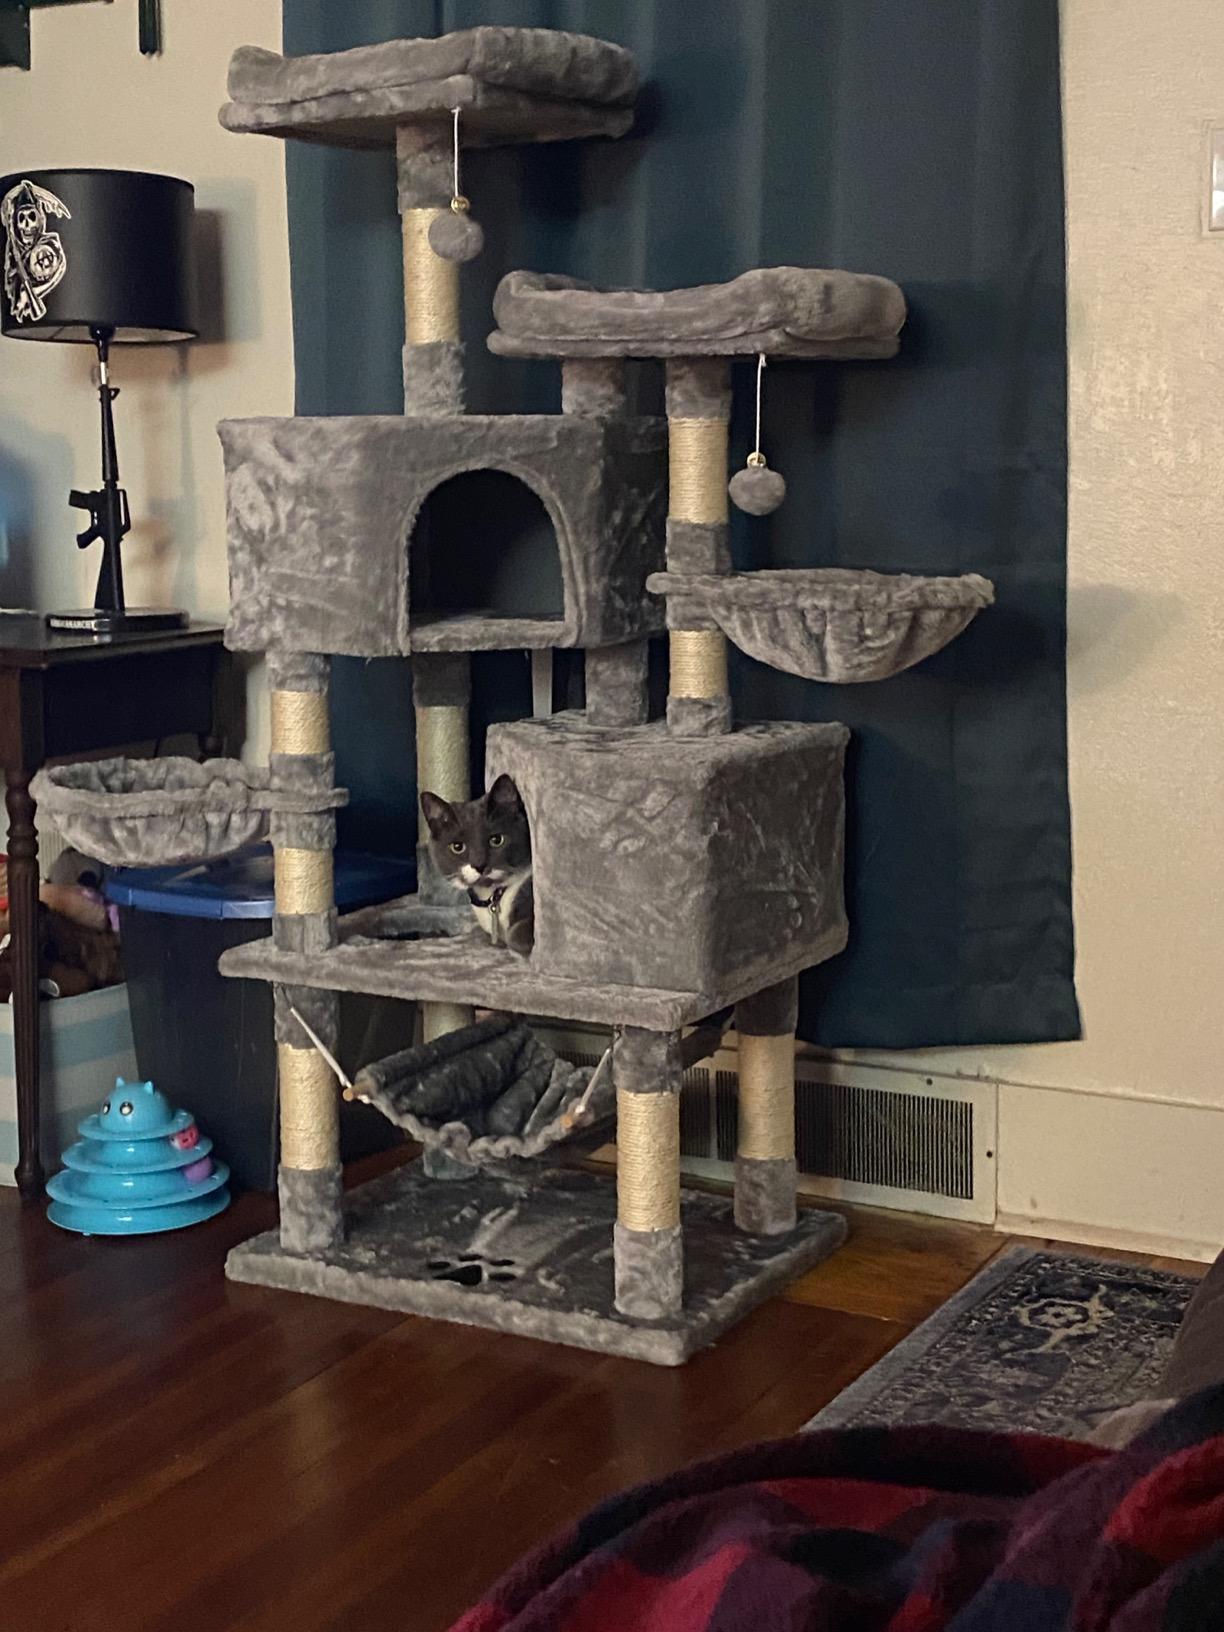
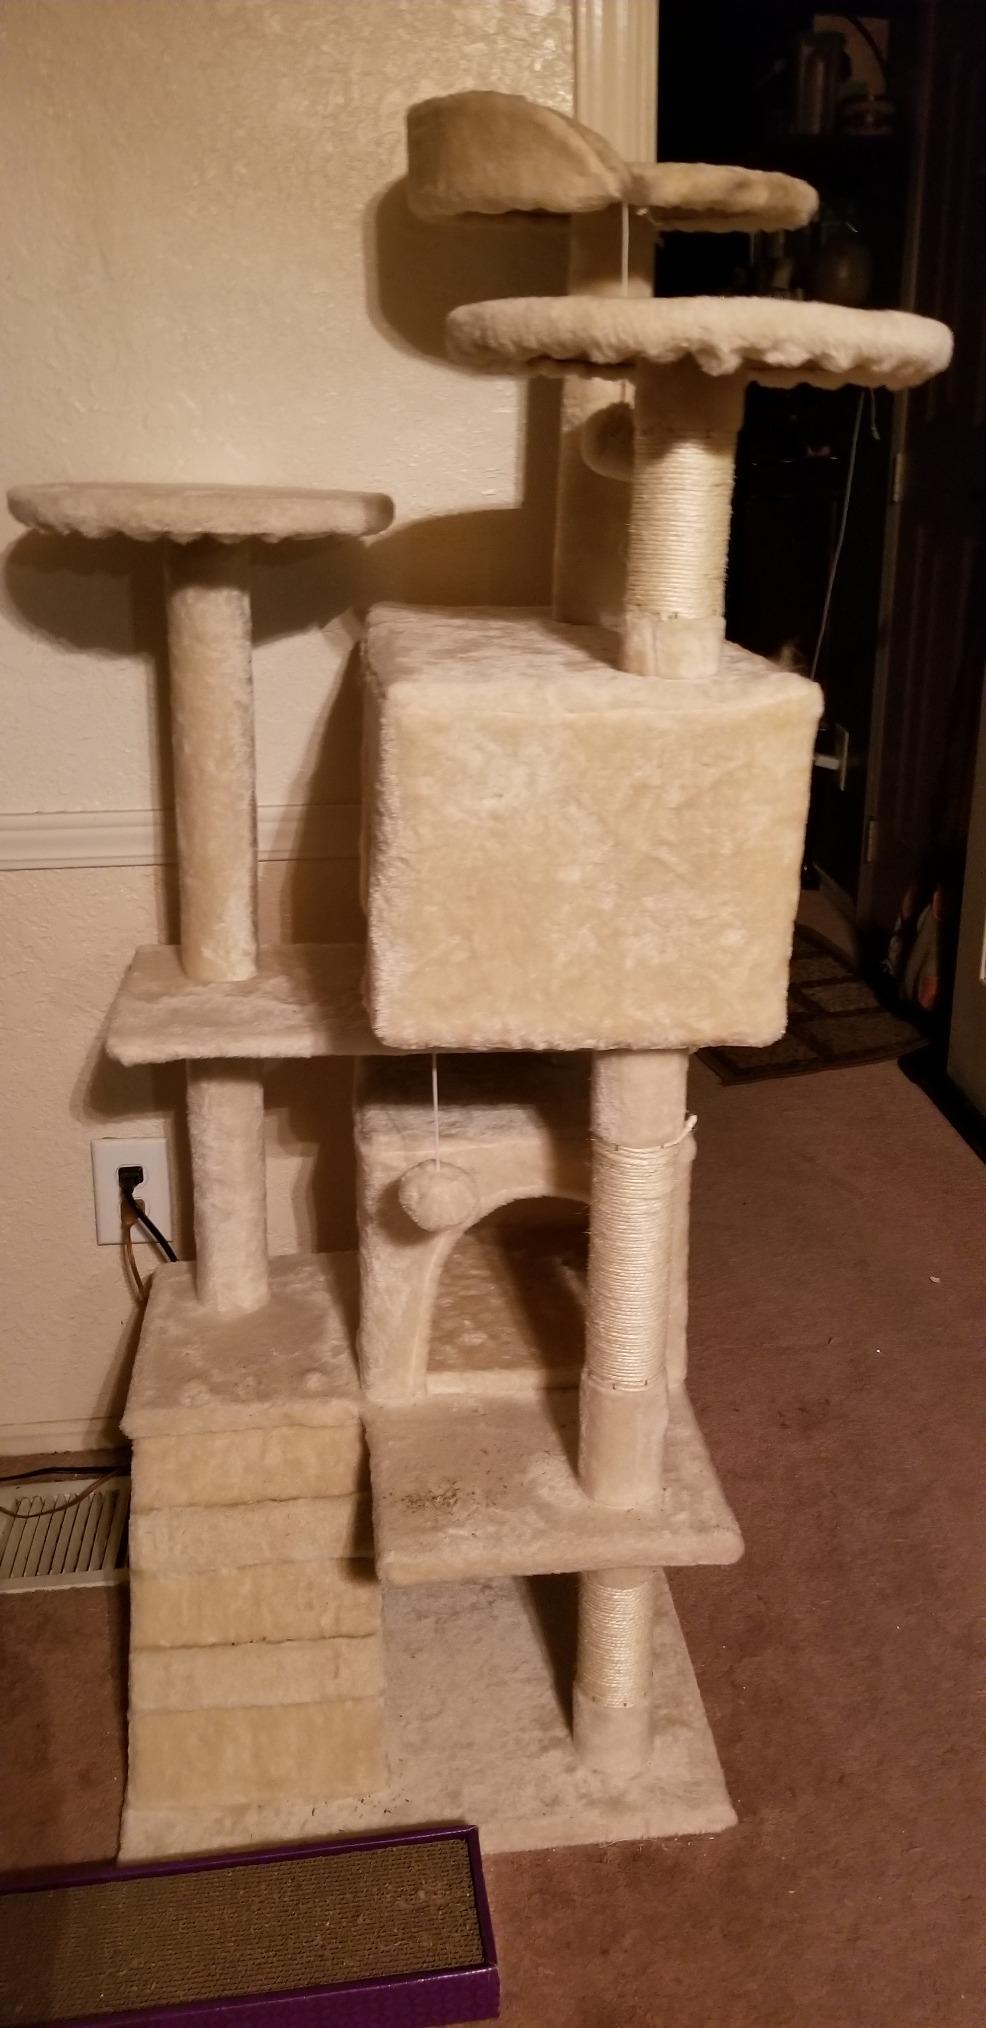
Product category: items_cat tree
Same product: no